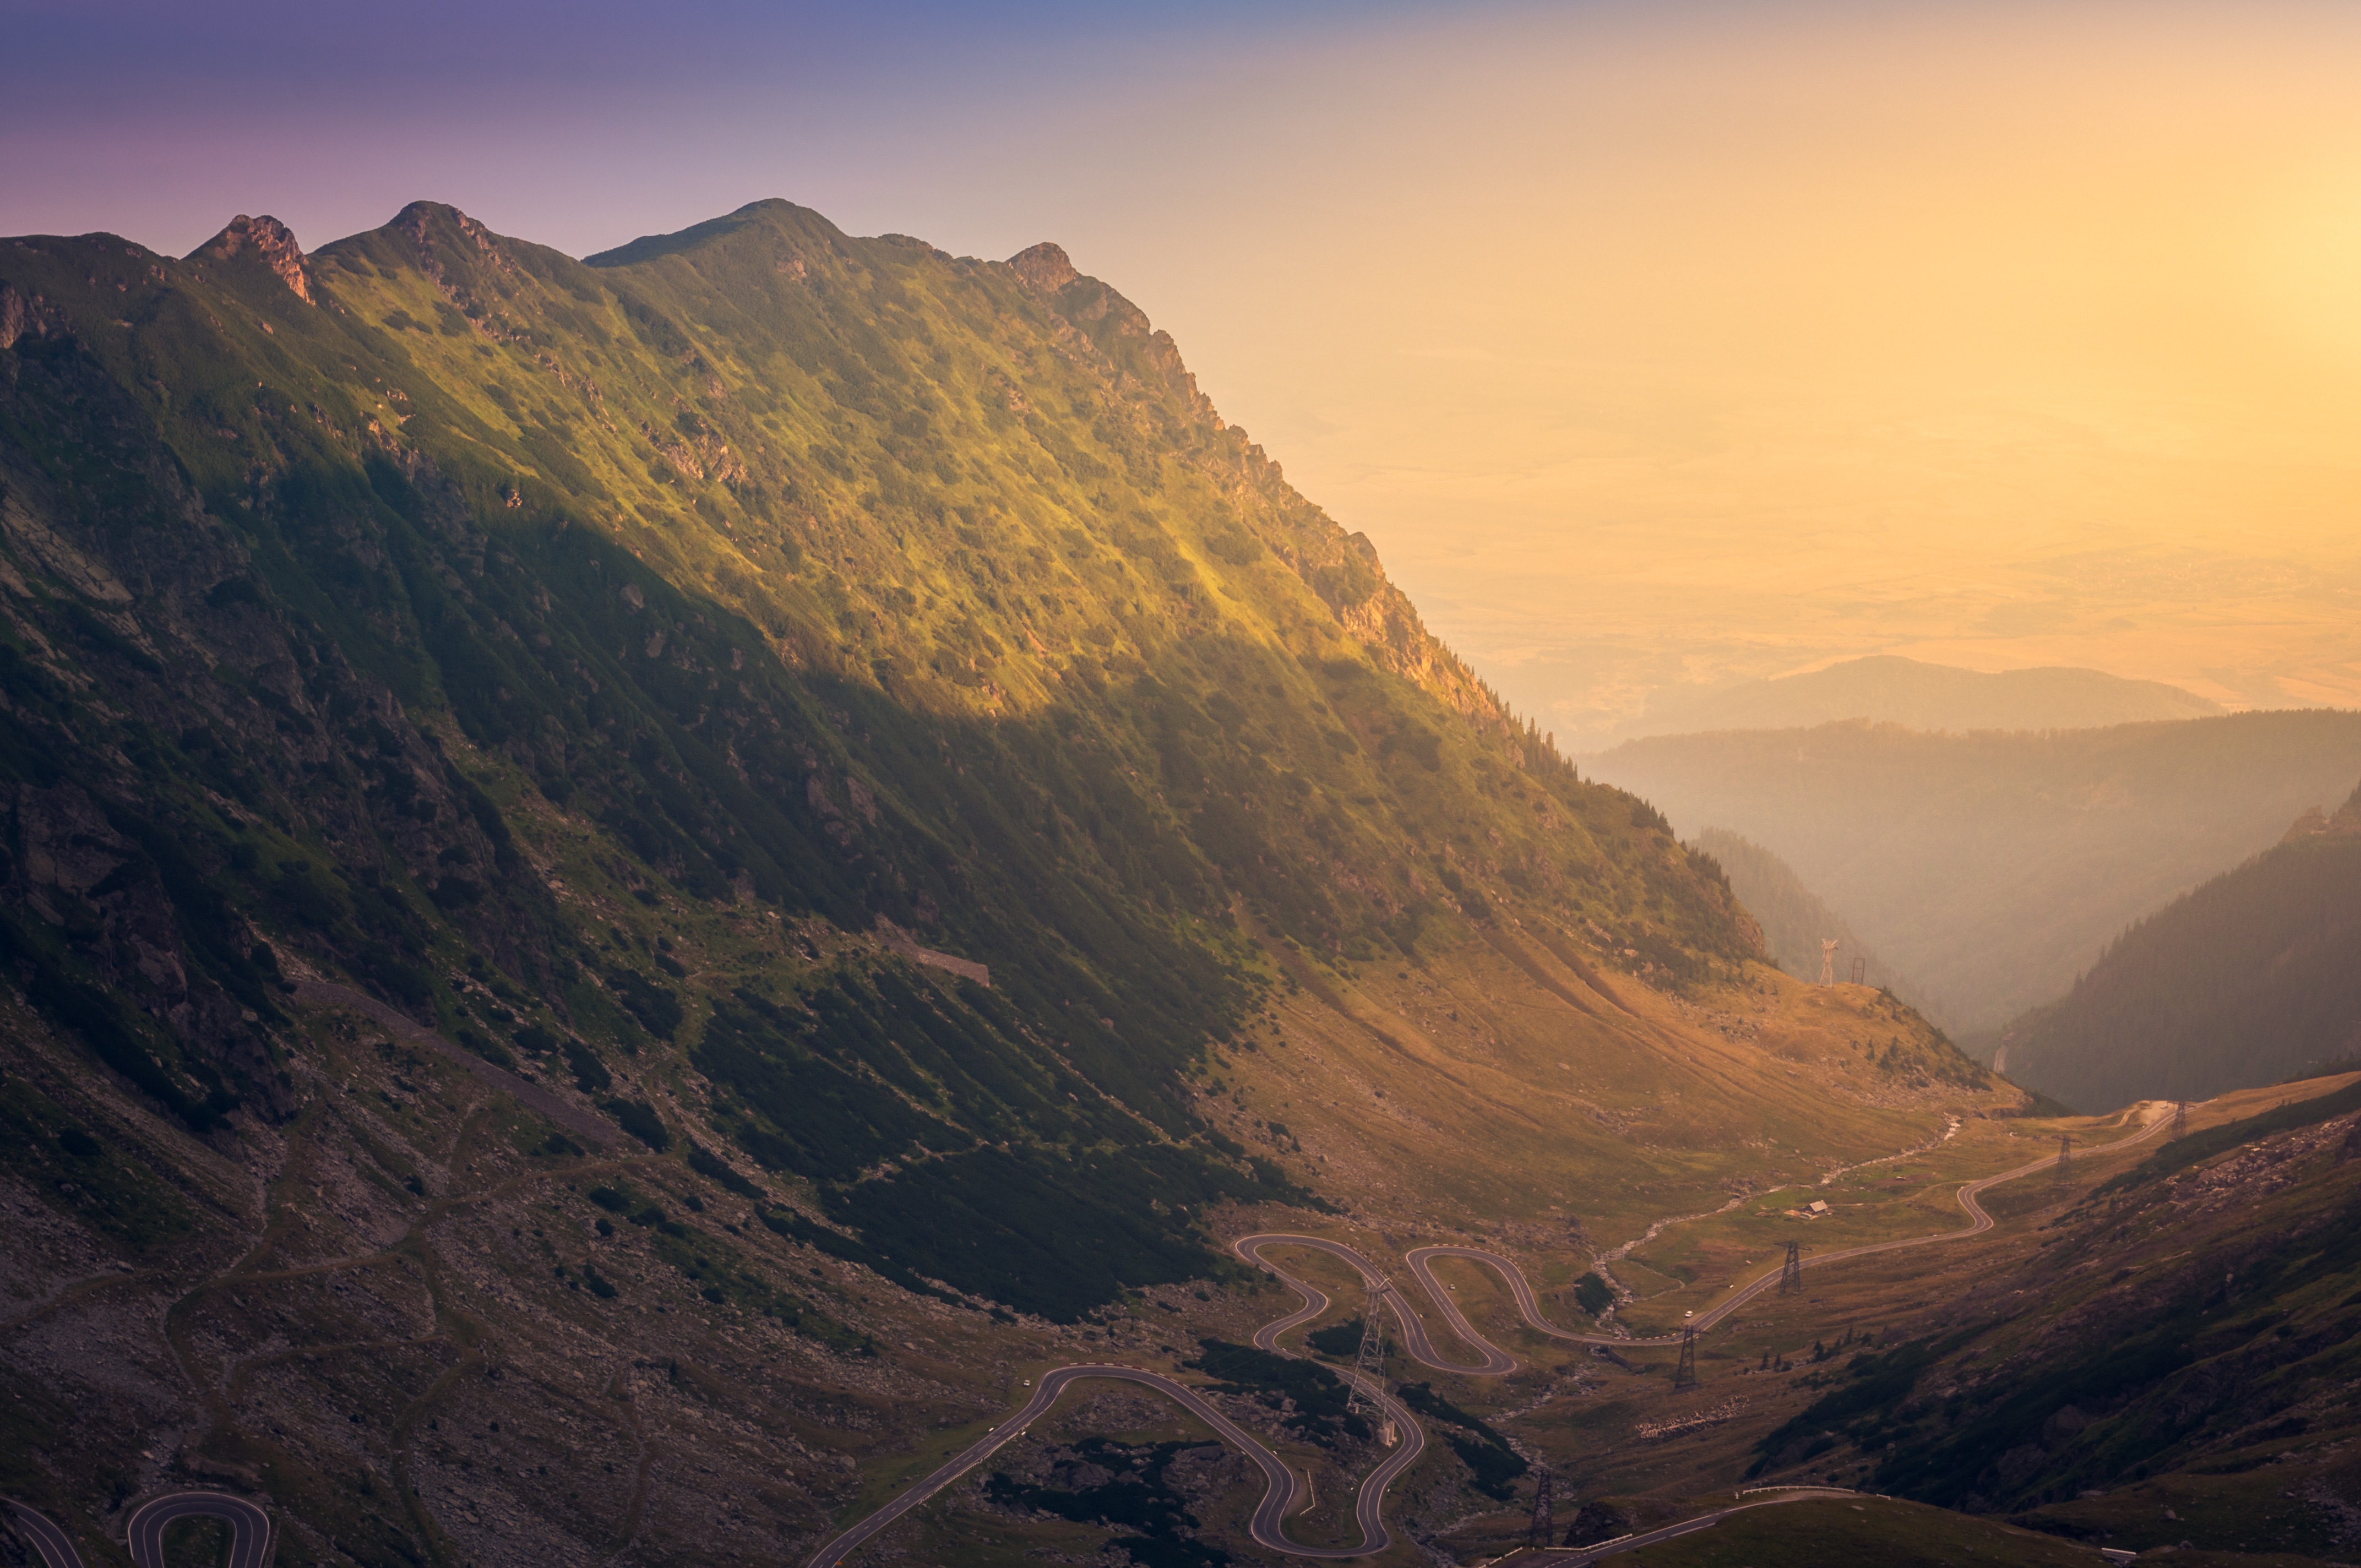
landscape, nature, wilderness, mountain, sunrise, sunset, morning, hill, dawn, valley, mountain range, terrain, alps, plateau, landform, geographical feature, atmospheric phenomenon, mountainous landforms